Jim Cook Jr.

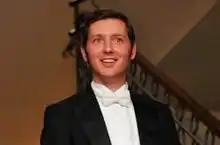
Jim Cook Jr. at the grand opening gala of the Levoy Theatre in September 2012.

Jim Cook Jr. (born August 25, 1987, in Philadelphia, Pennsylvania) is an American writer, actor, and filmmaker, who served in the United States Army. In 2012, Cook ran a successful election campaign by only using social media. He graduated from Woodstown High School in 2006.